Chartered Company Monument

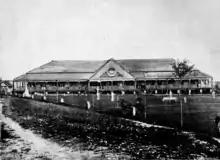
The monument (at the left) in front of the North Borneo Chartered Company Government Office, circa 1895.

To commemorate the death of a British explorer in March 1883, Frank Hatton who died during his expedition to Segama River, the North Borneo Chartered Company announced the establishment of a memorial briefly after his death. The plan was also probably because the body of Hattons cannot be sent home to England. Another early British pioneer and explorer, Franz Xavier Wittisheim already been commemorate in June 1882 at the Sibuco River after he gets killed during a strain with the Muruts.